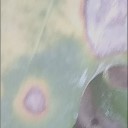
Label: Leaf_rust